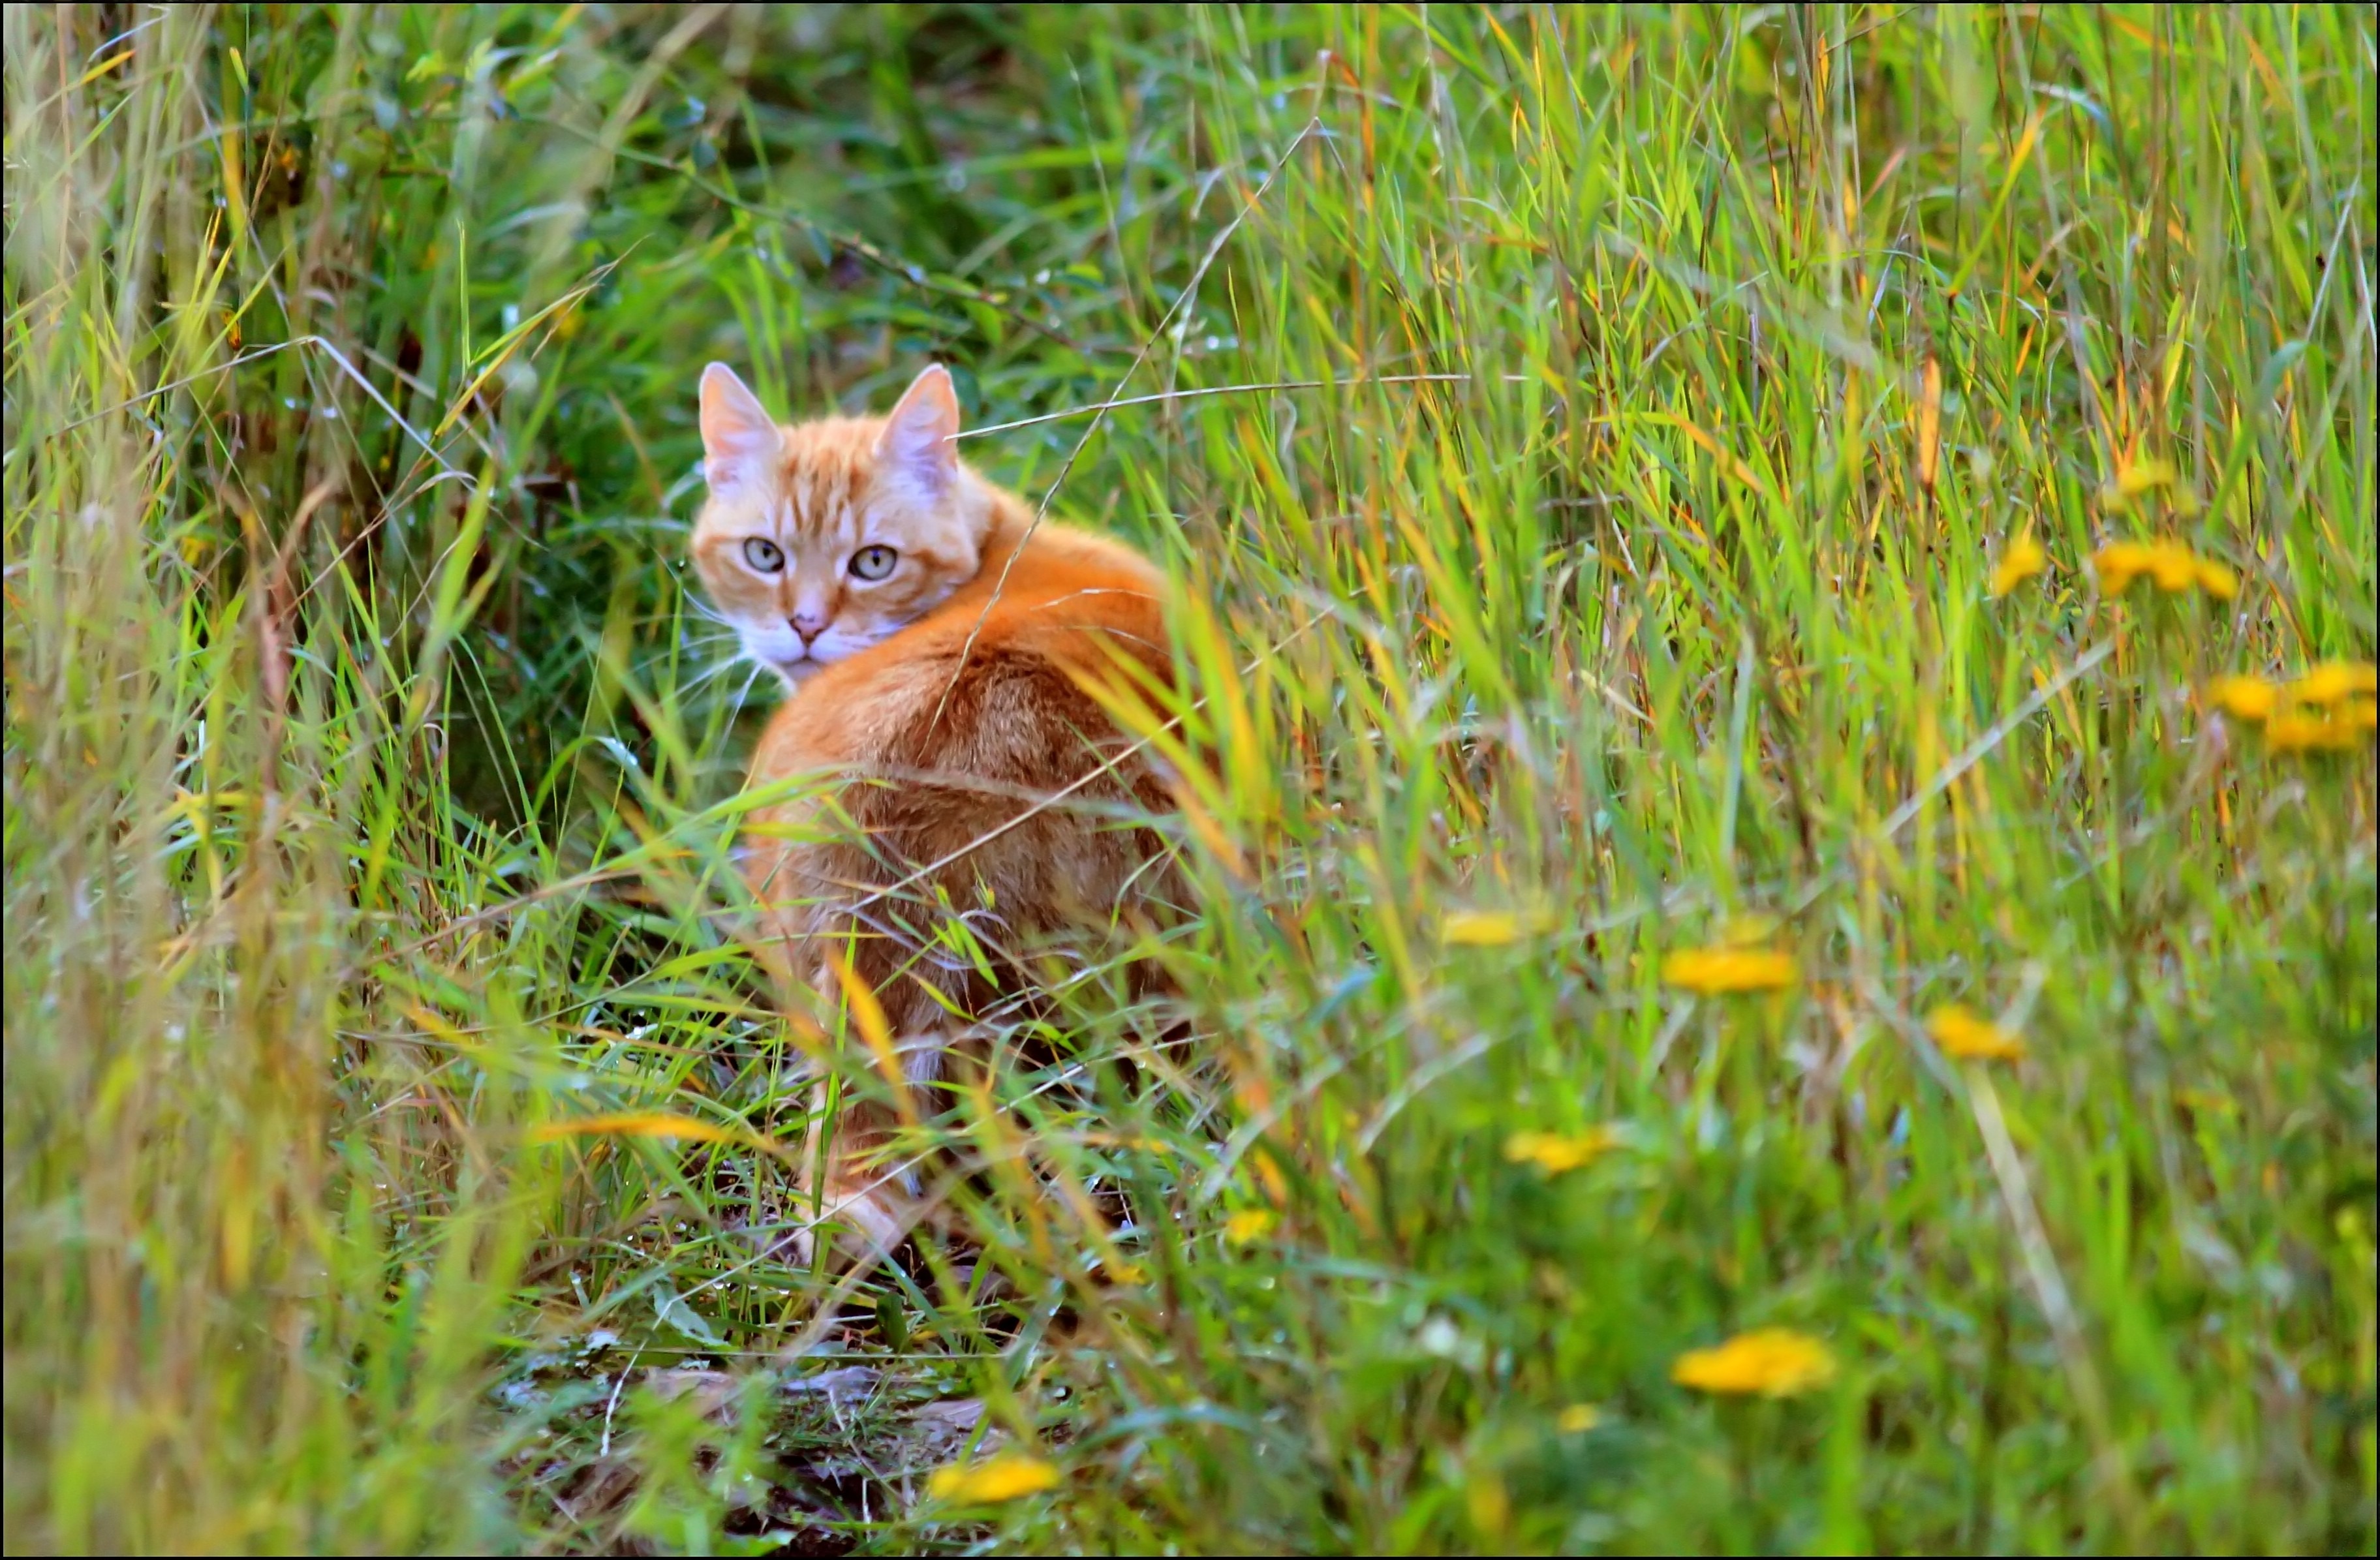
nature, grass, hair, field, meadow, prairie, flower, view, animal, wildlife, pet, cat, mammal, fox, fauna, stalk, red fox, animals, head, vertebrate, habitat, hunting, attention, animal world, domestic cat, animal portrait, head drawing, mackerel, tiger cat, cat face, red mackerel tabby, cat's eyes